Robin Vanderbemden

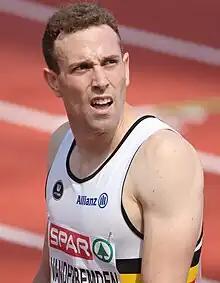
Robin Vanderbemden in 2022

Robin Vanderbemden (born 10 February 1994) is a Belgian sprinter competing primarily in the 200 metres. He also represented his country in the 4 × 400 metres relay winning multiple World and European championship medals with the Belgian men's 4 × 400 metres relay team. He competed at the 2020 Summer Olympics, in 200 m.